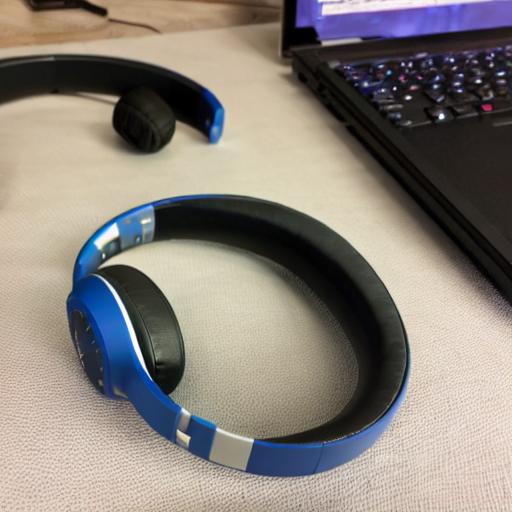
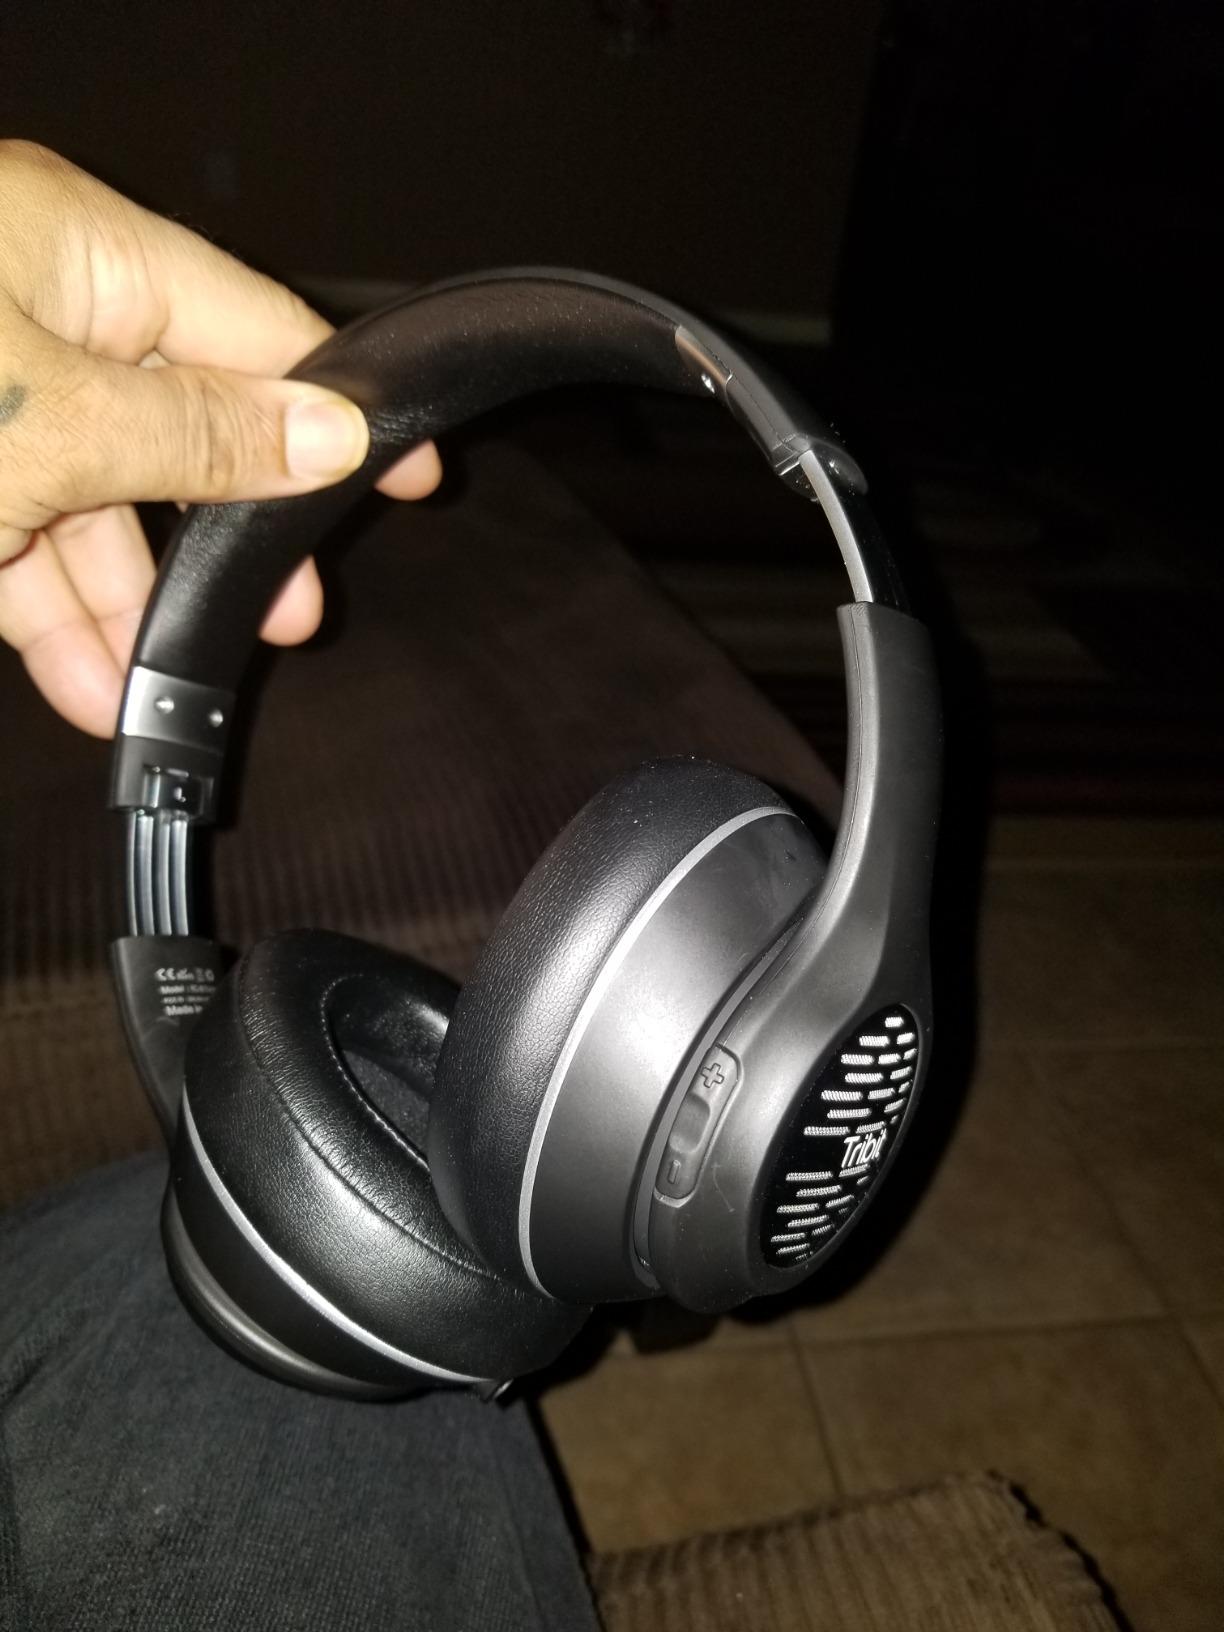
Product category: headphones
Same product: no